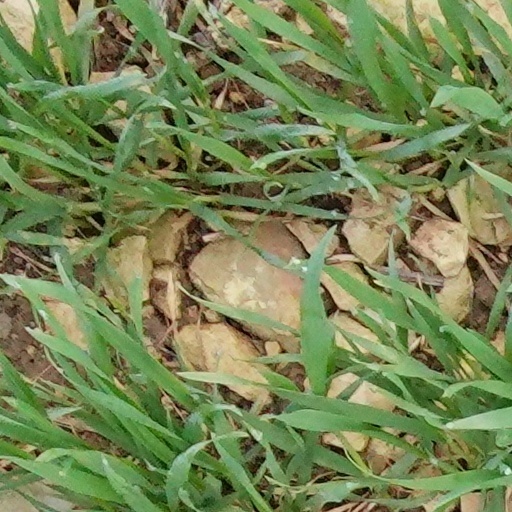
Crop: wheat